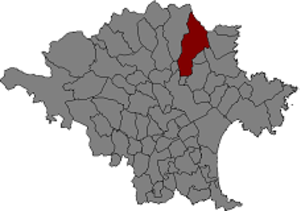
Rabós est une commune d'Espagne située dans la communauté autonome de Catalogne, province de Gérone, de la comarque d'Alt Empordà.